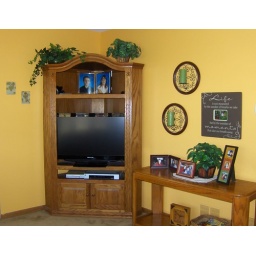
new big screen TV in living room